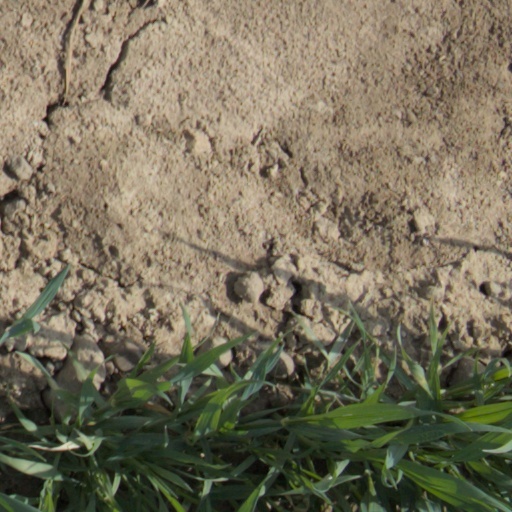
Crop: wheat